Sol Bamba

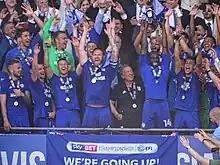
Bamba (holding trophy) lifts the 2017–18 EFL Championship runner-up trophy

Following his release, Bamba trained with Derby County who were managed by his former Leicester boss Nigel Pearson but was not offered a deal. He instead joined Neil Warnock at Cardiff City in October 2016, signing a two-year contract. Warnock had long been keen on signing Bamba at previous clubs and had contacted him a month before the move, when both were without a club, and urged him to wait for Warnock's appointment at a new club to join him there. He made his debut for the club in a Severnside derby match against Bristol City on 14 October, scoring the winning goal as the "Bluebirds" won 2–1. His performances for Cardiff led manager Warnock to declare that "I wouldn't want anyone else. I don't think there's anyone better." Bamba received his first red card in seven years against Ipswich Town in December, following a scuffle with forward, David McGoldrick. After receiving the red card, Bamba clashed with the fourth official before being physically restrained by Warnock and leaving the pitch. His reaction led to a three match ban. In April, Bamba suffered a groin injury against Barnsley, which ended his season prematurely.